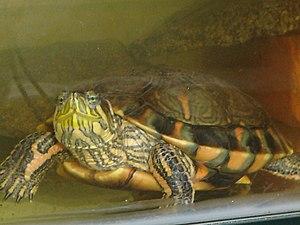
Trachemys dorbigni est une espèce de tortue de la famille des Emydidae.